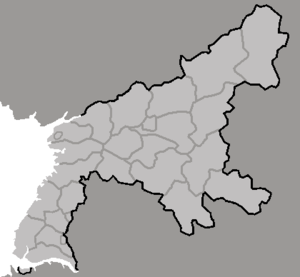
Sydpyongan / Administrativ inddeling
Kort over Sydpyongans administrative inddeling.
Sydpyongan er en provins i Nordkorea. Provinsen grænser i nord til Nordpyongan og Chagang, i sydøst Sydhamgyong og Kangwon og i syd Nordhwanghae og Pyongyang. Regionen blev etableret i 1896 ved en deling af den koreanske region Pyongan. Regionshovedstaden er Pyongsong.